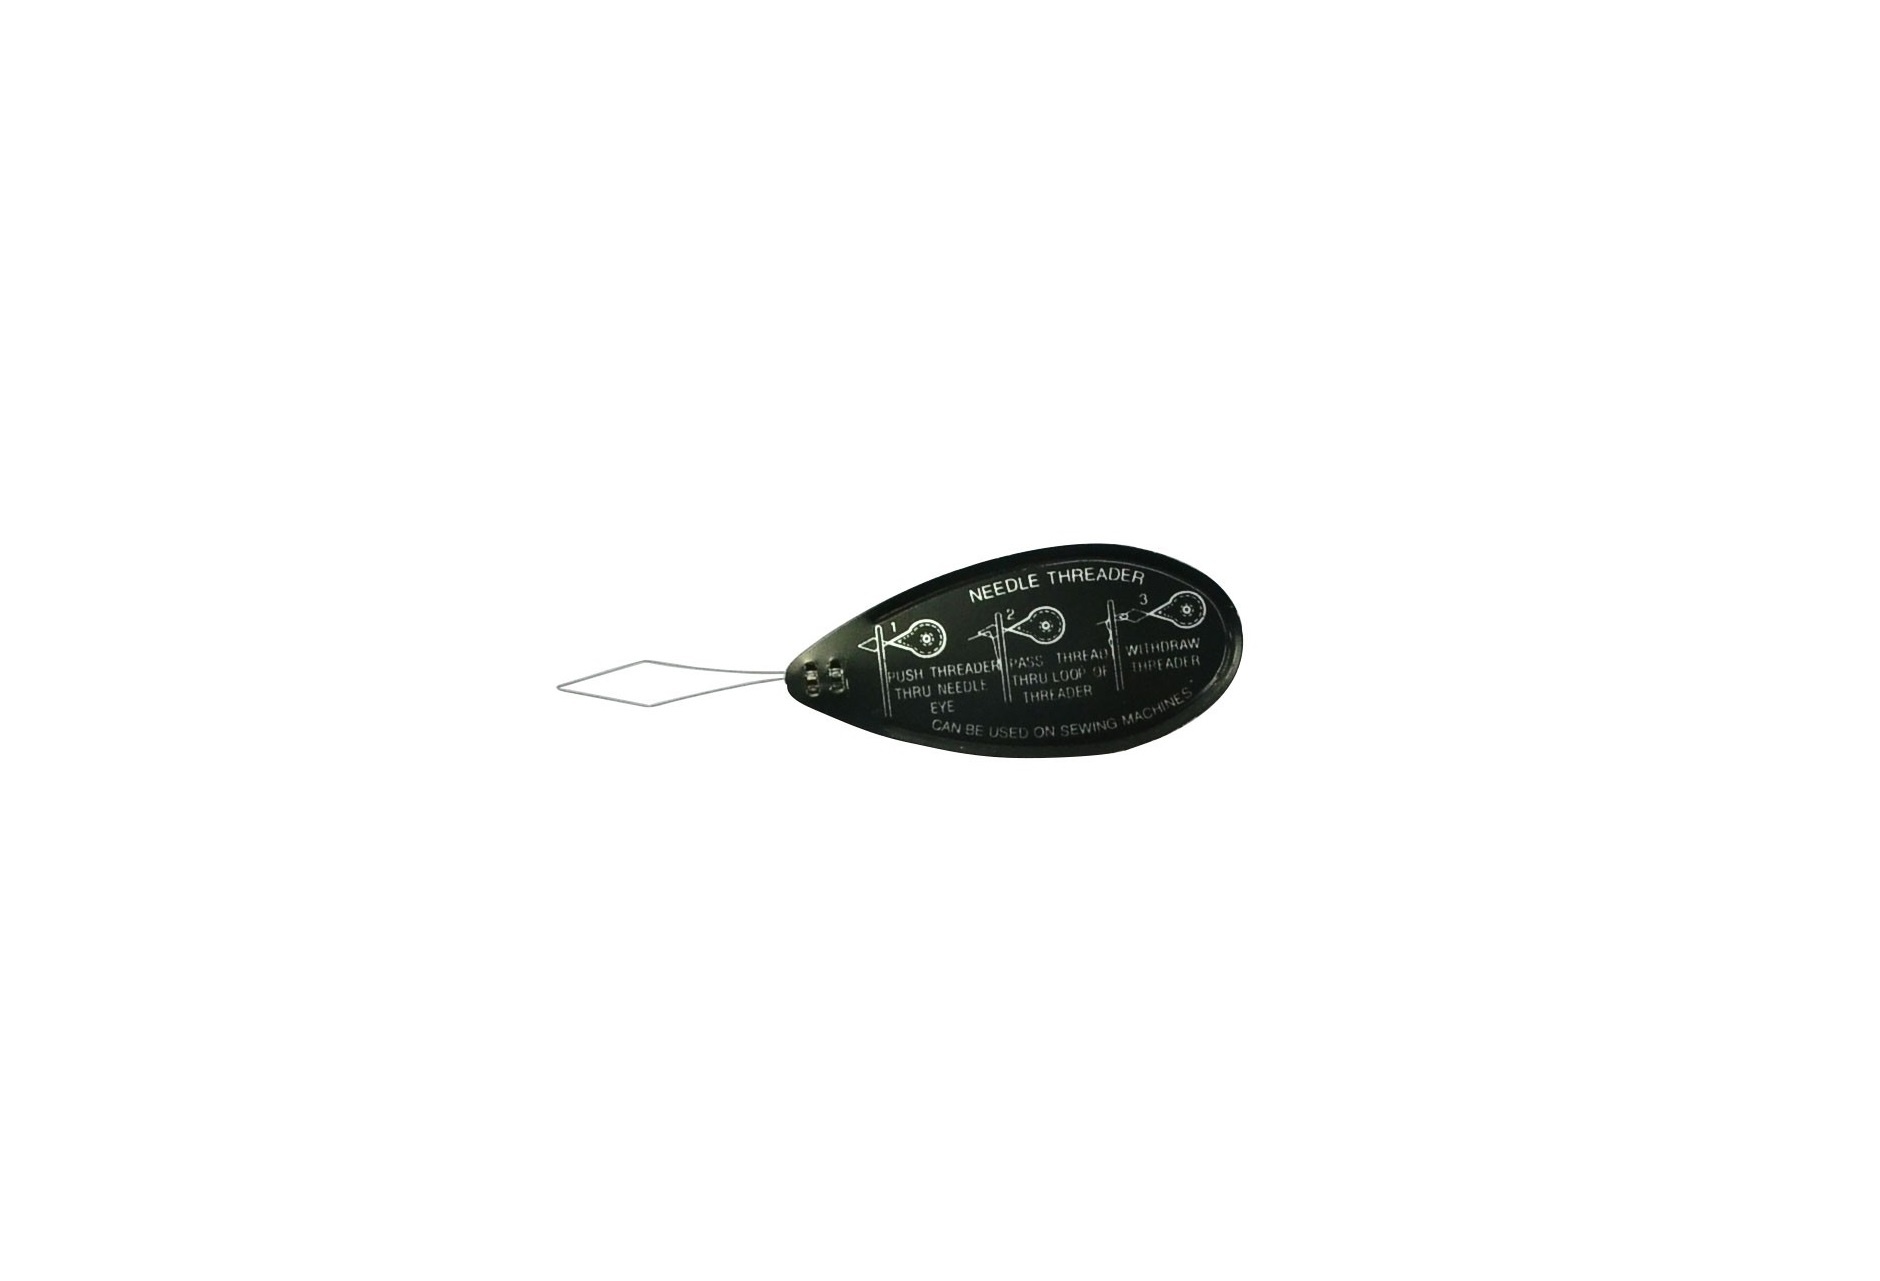
Enhebrador de Agujas Manual Premium - Diseño Ergonómico Negro
Simplifica tu experiencia de costura con nuestro práctico y elegante enhebrador de agujas manual. Diseñado pensando en la comodidad y la eficiencia, este accesorio indispensable es la solución perfecta para enhebrar agujas de forma rápida y sin frustraciones. Características destacadas: Diseño Ergonómico: Su cuerpo compacto y de color negro está diseñado para adaptarse cómodamente a tu mano, facilitando su agarre y uso. Construcción Duradera: Fabricado con una robusta placa negra y un alambre de acero fino, este enhebrador está construido para resistir el uso continuo y garantizar una larga vida útil. Enhebrado Sencillo: La fina punta de alambre en forma de diamante (o de ojo) se desliza fácilmente a través del ojo de la aguja, permitiendo que el hilo pase sin esfuerzo. Ideal tanto para agujas de coser a mano como para algunas máquinas de coser. Máxima Eficiencia: Olvídate de los intentos fallidos y la tensión ocular. Este enhebrador te ahorrará tiempo y te permitirá disfrutar más de tus proyectos de costura. Imprescindible para Todos: Ya seas un sastre experimentado, un aficionado a la costura o alguien con dificultades de visión, este enhebrador manual se convertirá en tu herramienta favorita. Añade este enhebrador de agujas esencial a tu kit de costura y transforma una tarea tediosa en un paso sencillo y rápido. ¡Ideal para cualquier proyecto, desde reparaciones rápidas hasta creaciones complejas!
Brand: SEW MATE
Category: Arts & Entertainment > Hobbies & Creative Arts > Arts & Crafts > Art & Crafting Tools > Thread & Yarn Tools > Needle Threaders > Automatic Needle Threaders